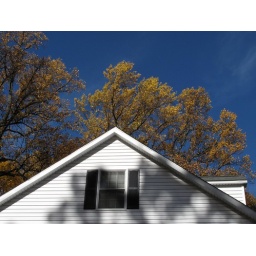
GFS - faculty residence against a great blue sky